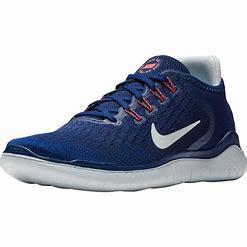
Brand: Nike
Model: Free RN 2018